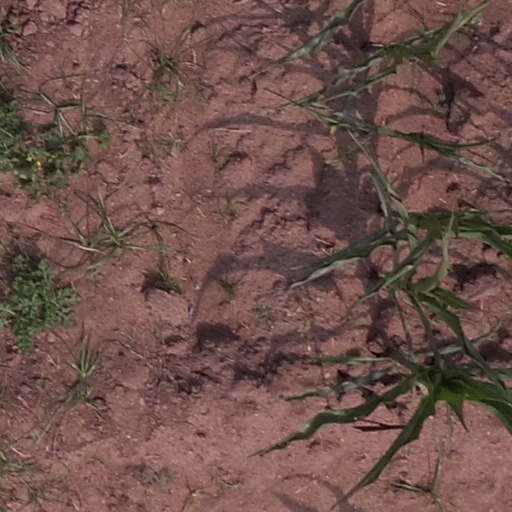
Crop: maize; corn